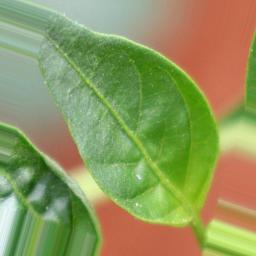
Label: healthy